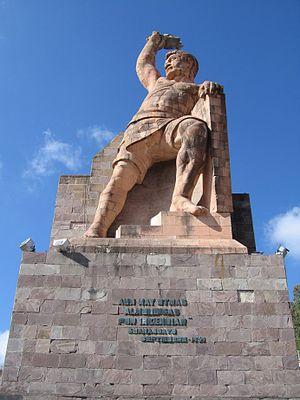
La prise de l'Alhóndiga de Granaditas est une action militaire qui eut lieu à Guanajuato, Mexico le 28 septembre 1810 entre les soldats royalistes de la province et les insurgés commandés par Miguel Hidalgo et Ignacio Allende.